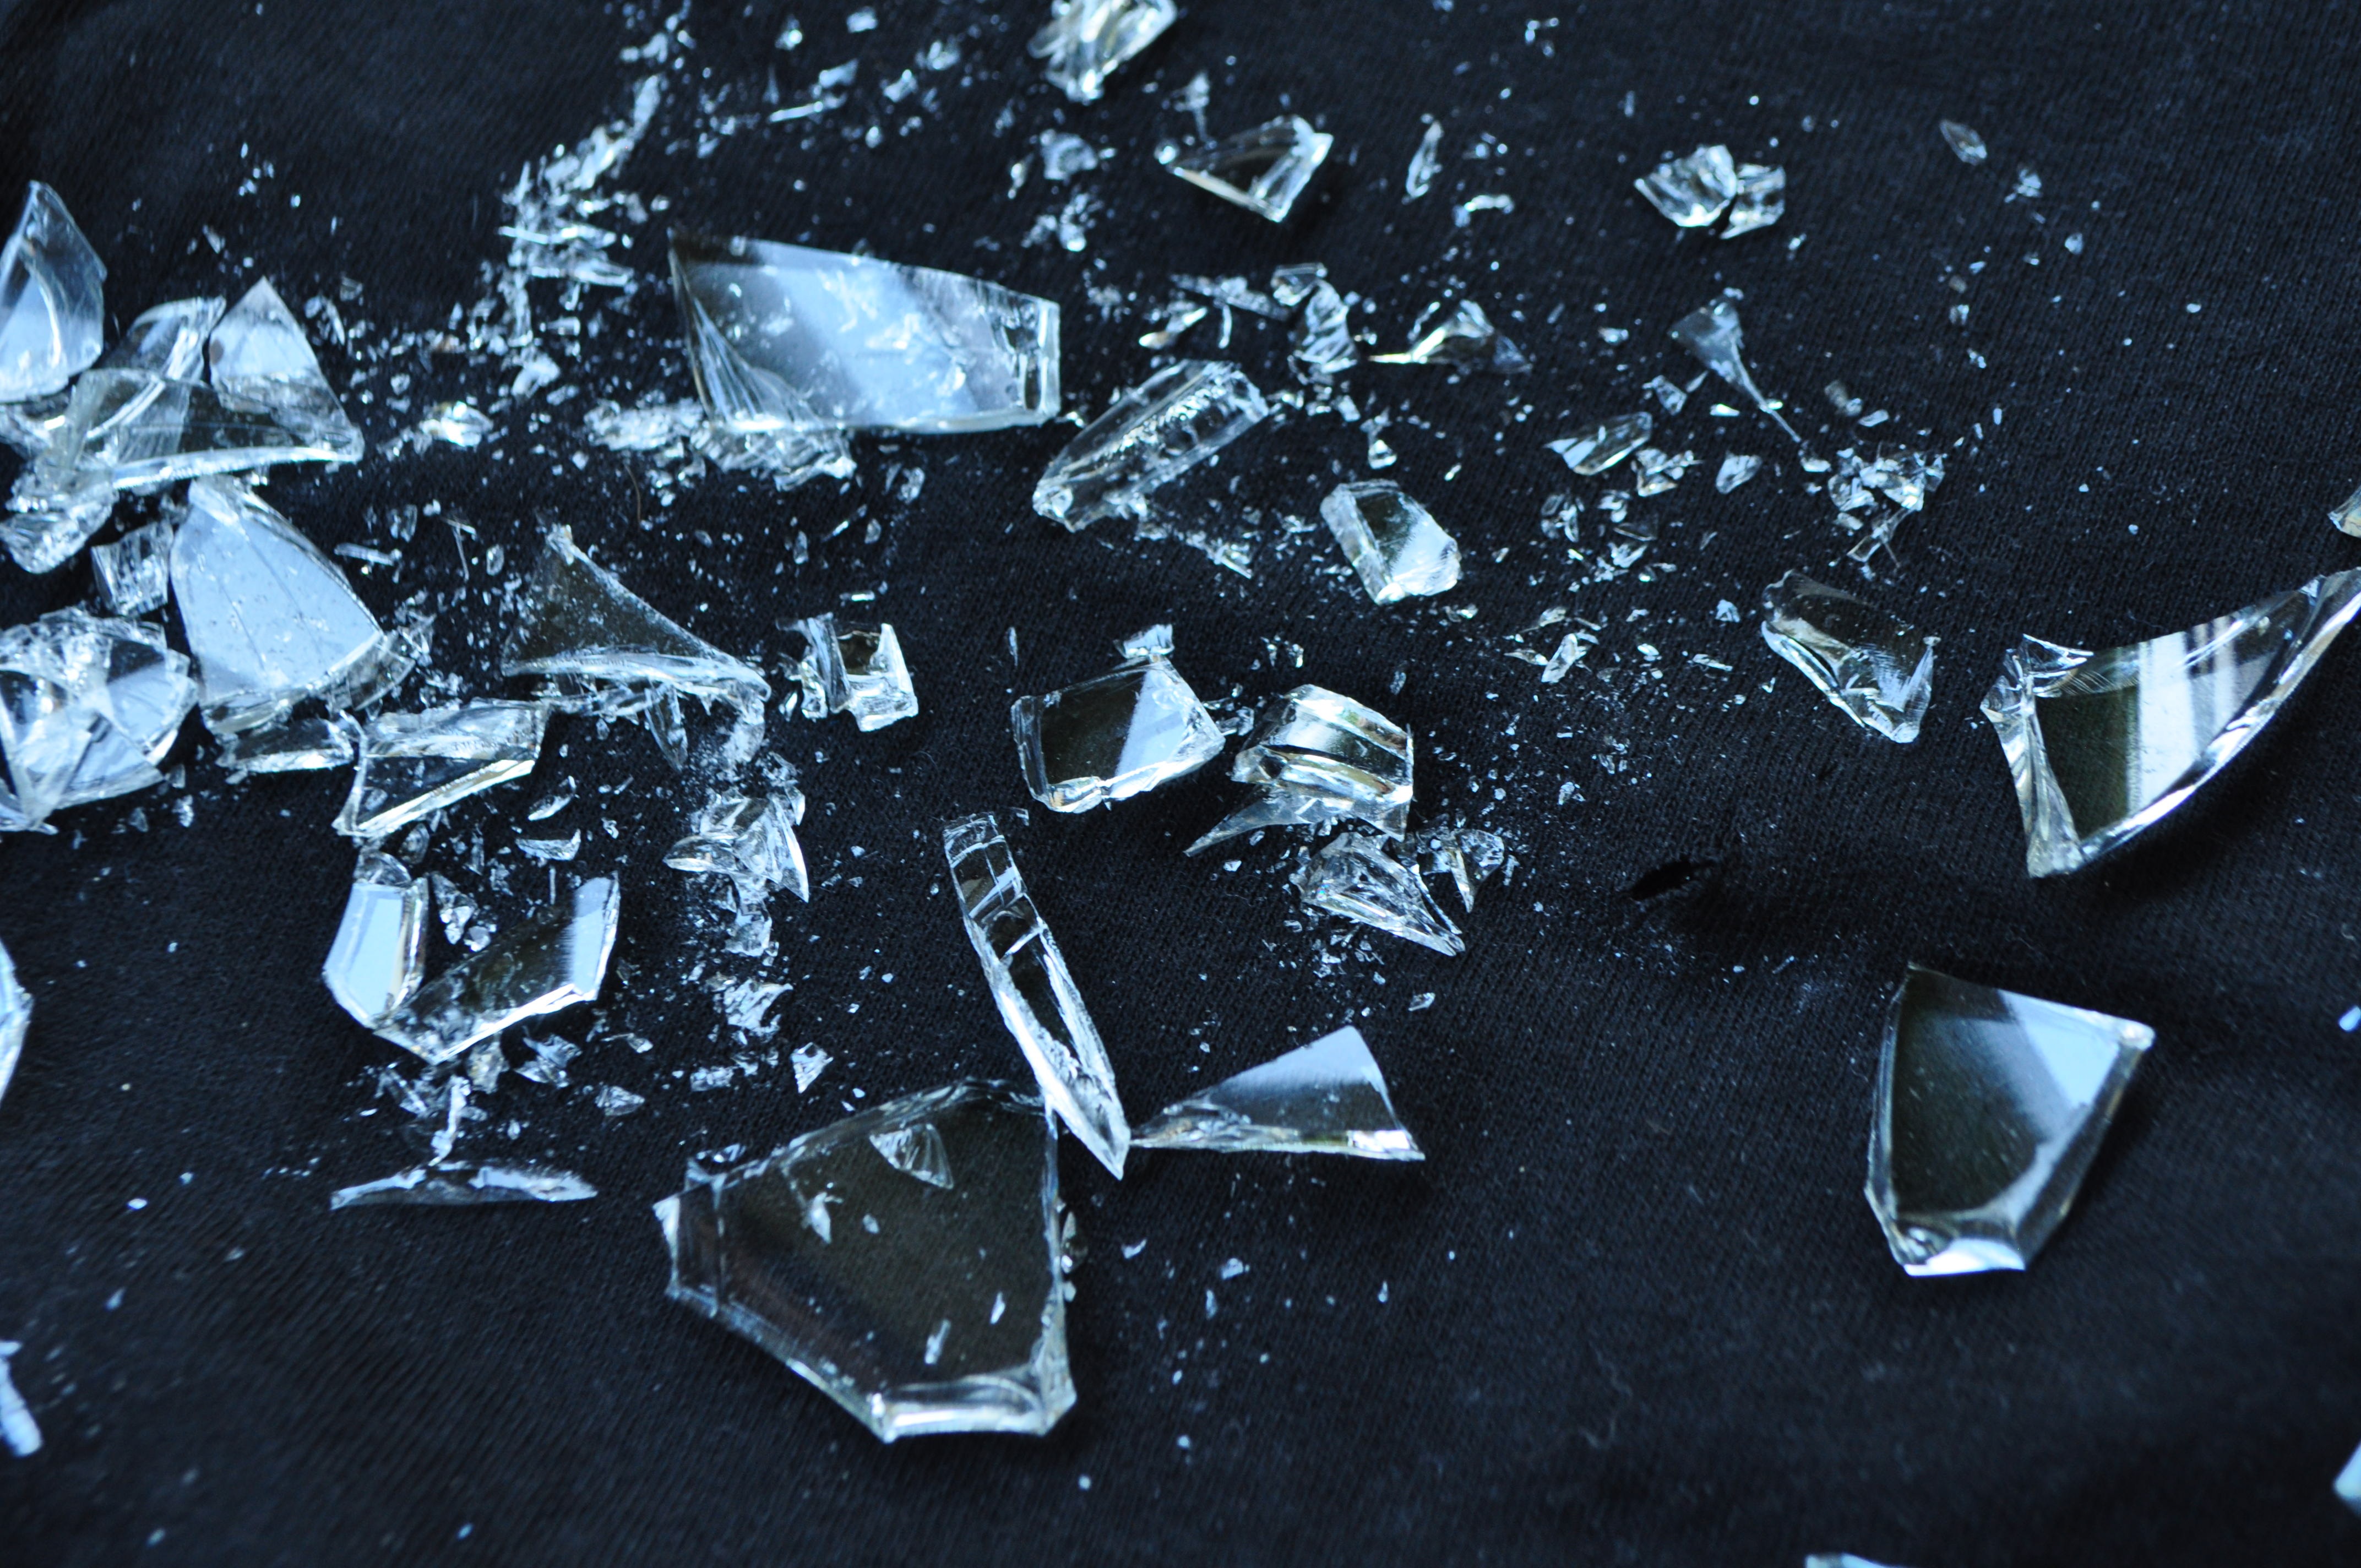
black and white, glass, ice, broken, crack, darkness, black, monochrome, break, shattered, broken glass, shattered glass, monochrome photography